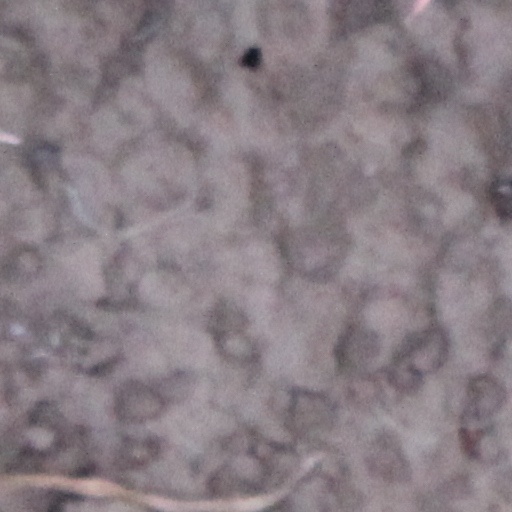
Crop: wheat